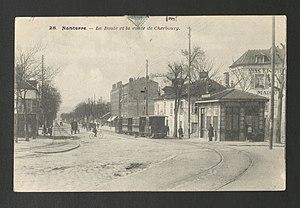
Nanterre.Place de la Boule.Route de Cherbourg
L'avenue du Maréchal-Joffre est une voie publique de la commune de Nanterre, dans le département français des Hauts-de-Seine.